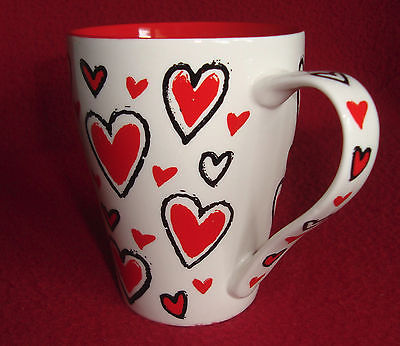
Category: mug